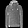
Label: Pullover